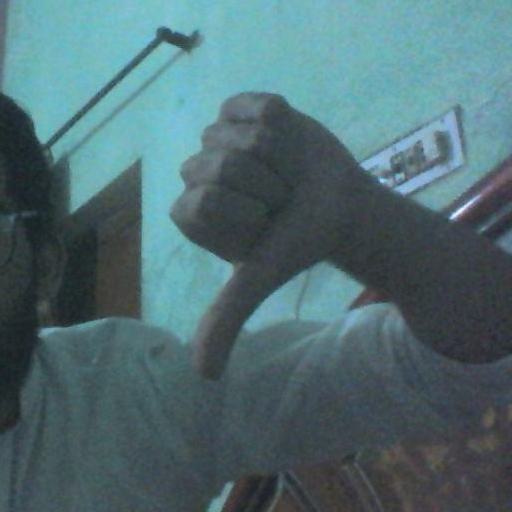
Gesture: dislike